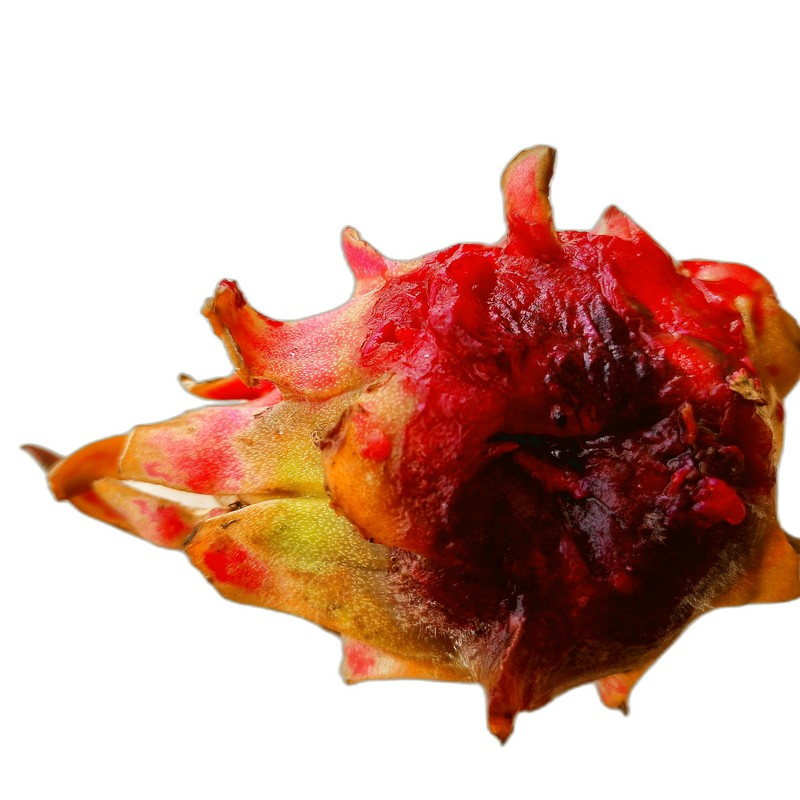
Label: Defect Dragon Fruit